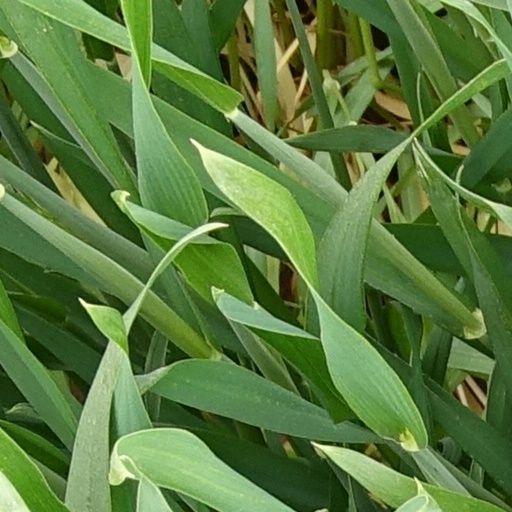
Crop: wheat